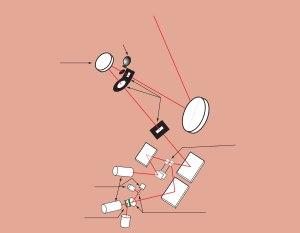
Le satellite Cosmic Background Explorer est lancé en 1989 pour procéder à l'étude du fond diffus cosmologique, le rayonnement électromagnétique issu de la phase dense et chaude de l'Univers primordial. Il est émis environ 380 000 ans après le Big Bang. Le modèle standard de la cosmologie prédit que ce rayonnement doit présenter un spectre électromagnétique de corps noir et ce rayonnement ne doit pas être parfaitement uniforme, mais fonction de la direction d'observation. En 1989, ni la forme exacte de corps noir du fond diffus cosmologique, ni la présence de ces fluctuations de température ne sont détectées. La mission remplit ces deux objectifs, dont l'importance est reconnue en 2006 par l'attribution du prix Nobel de physique à John C. Mather et George Fitzgerald Smoot, responsables des deux instruments qui permettent les mesures.